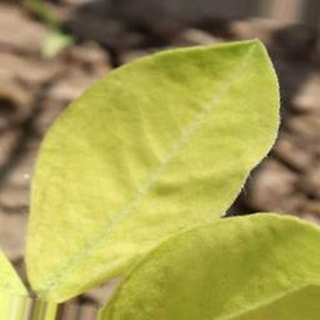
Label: groundnut_nutrition_deficiency